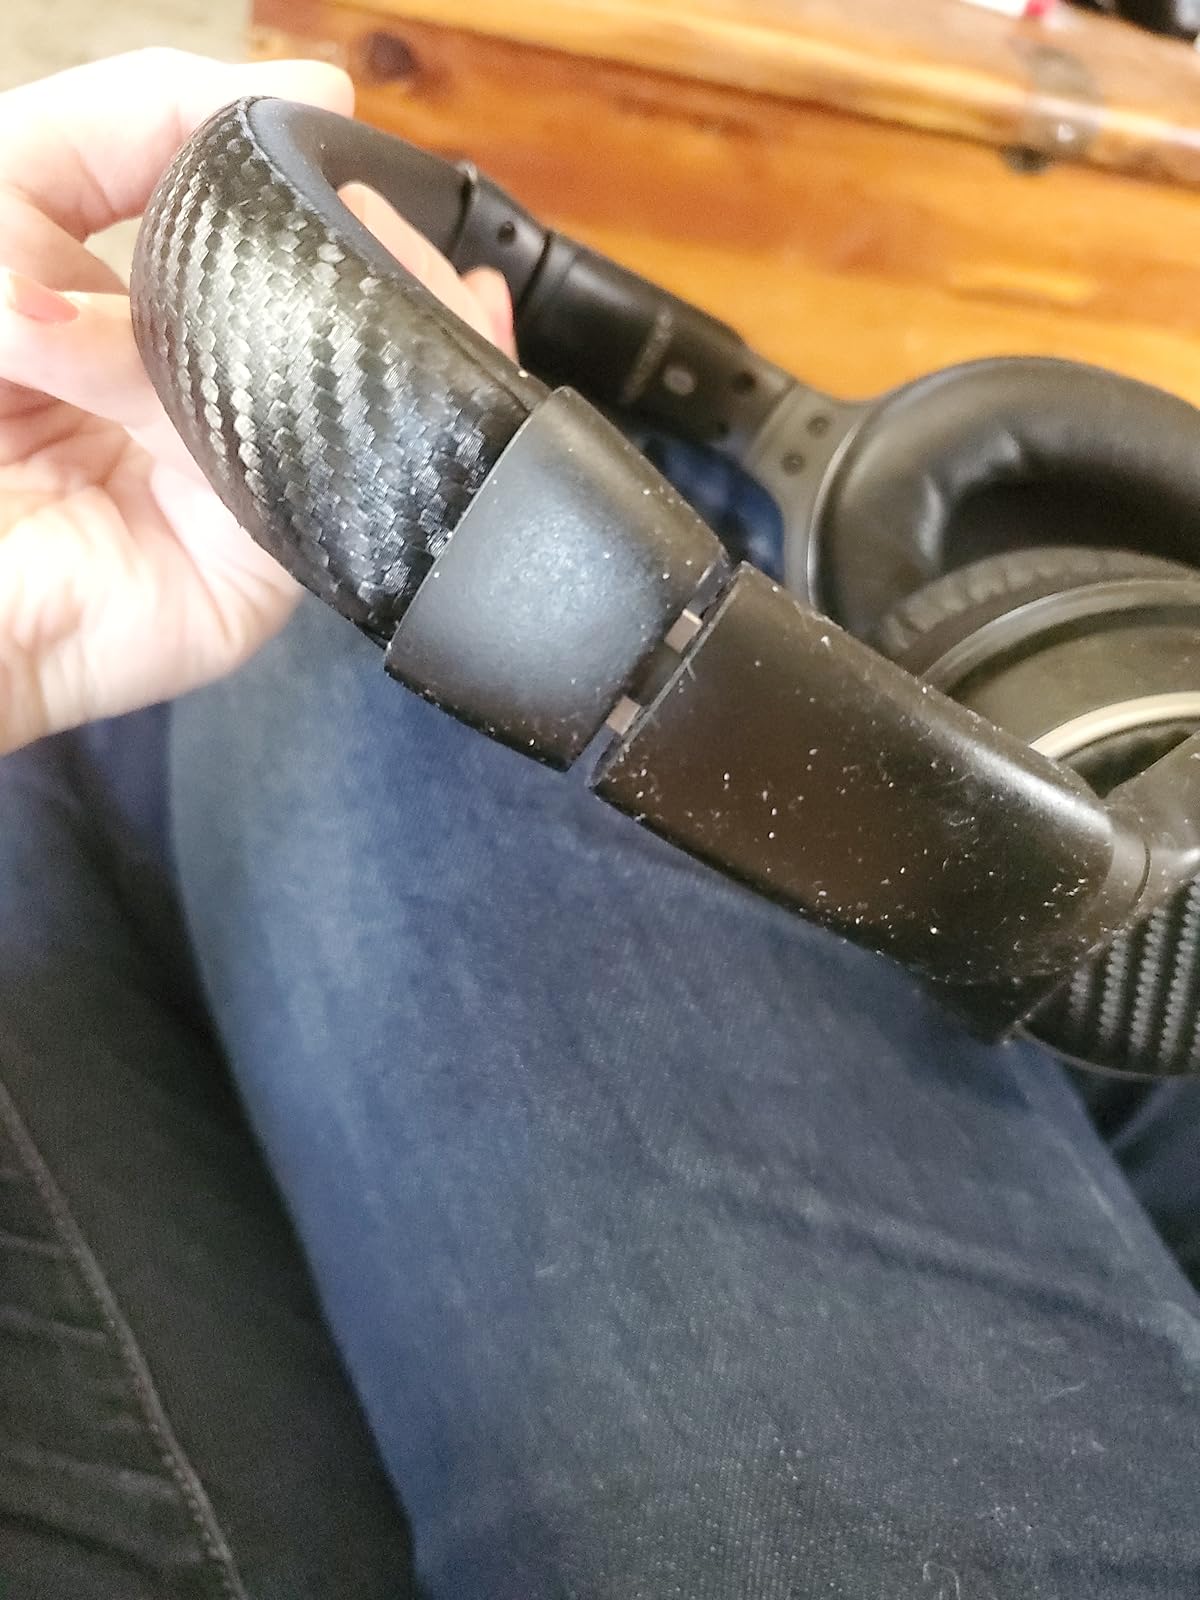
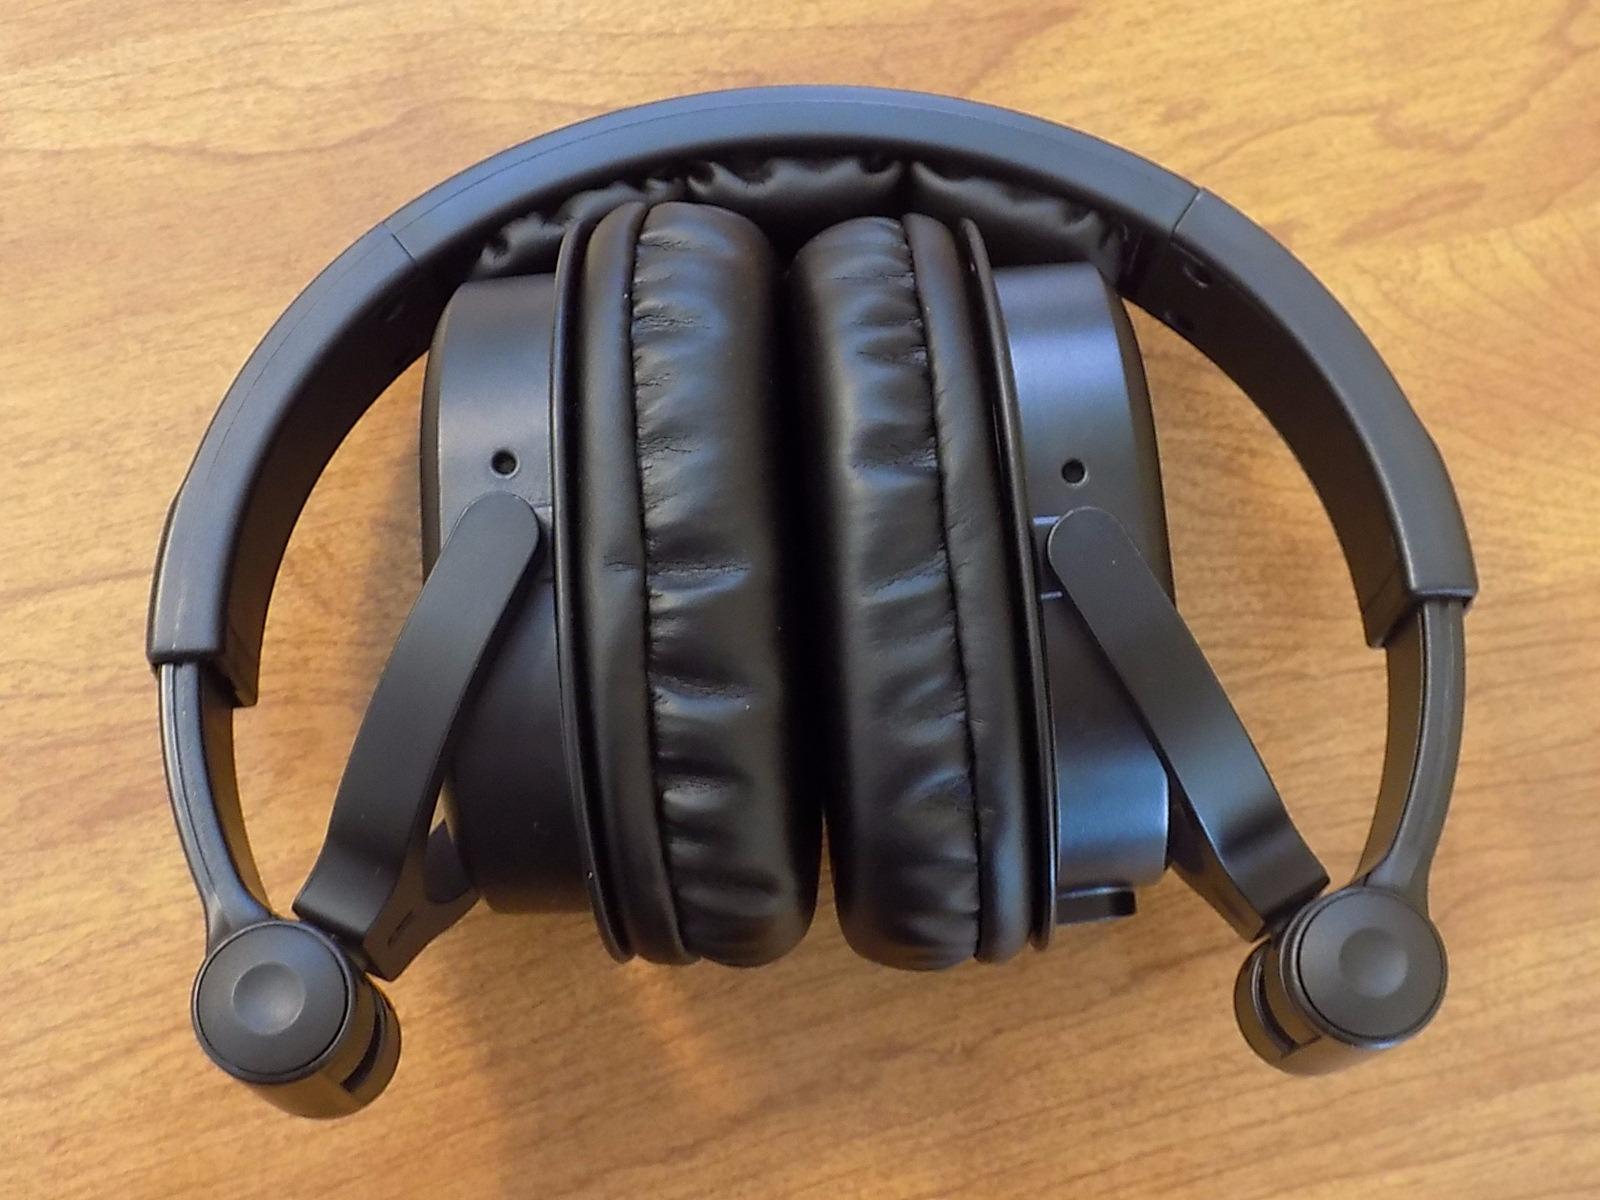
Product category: headphones
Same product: no